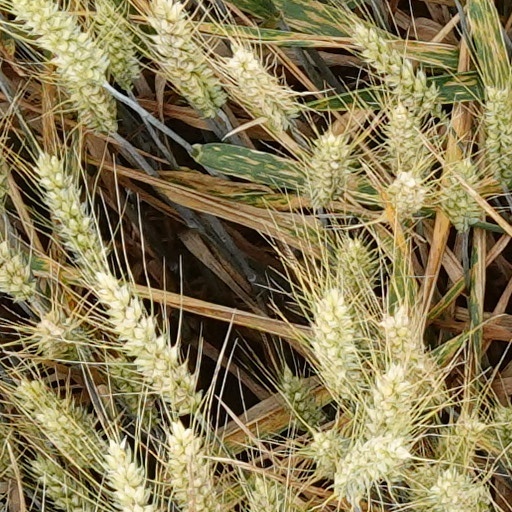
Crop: wheat